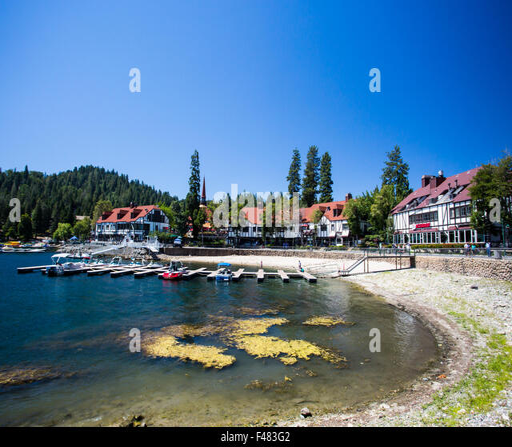
us census designated place with boats moored on a hot summer 's day